Rembrandt

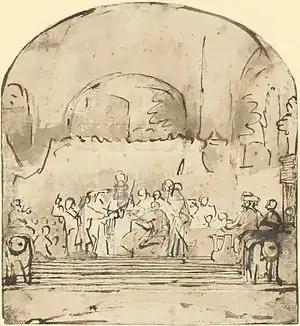
Sketch for "The Conspiracy of Claudius Civilis", October 1661 or later

At the end of 1631, Rembrandt moved to Amsterdam, a city rapidly expanding as the business and trade capital. He began to practice as a professional portraitist for the first time, with great success. He initially stayed with an art dealer, Hendrick van Uylenburgh, and in 1634, married Hendrick's cousin, Saskia van Uylenburgh. Saskia came from a respected family: her father Rombertus was a lawyer and had been "burgomaster" (mayor) of Leeuwarden. The couple married in the local church of St. Annaparochie without the presence of Rembrandt's relatives. In the same year, Rembrandt became a citizen of Amsterdam and a member of the local guild of painters. He also acquired a number of students, among them Ferdinand Bol and Govert Flinck.